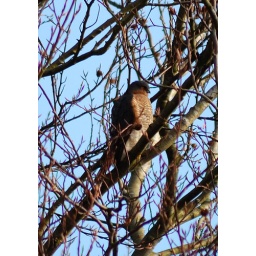
Taken in East kilbride hand held. Spotted this male sparrowhawk in a tree whilst out for a walk.